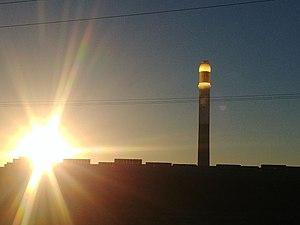
Le complexe Noor Ouarzazate, est le premier projet solaire élaboré dans le cadre de la stratégie énergétique marocaine qui vise à porter la part des EnR dans le mix électrique national à plus de 52 % à l'horizon 2030.